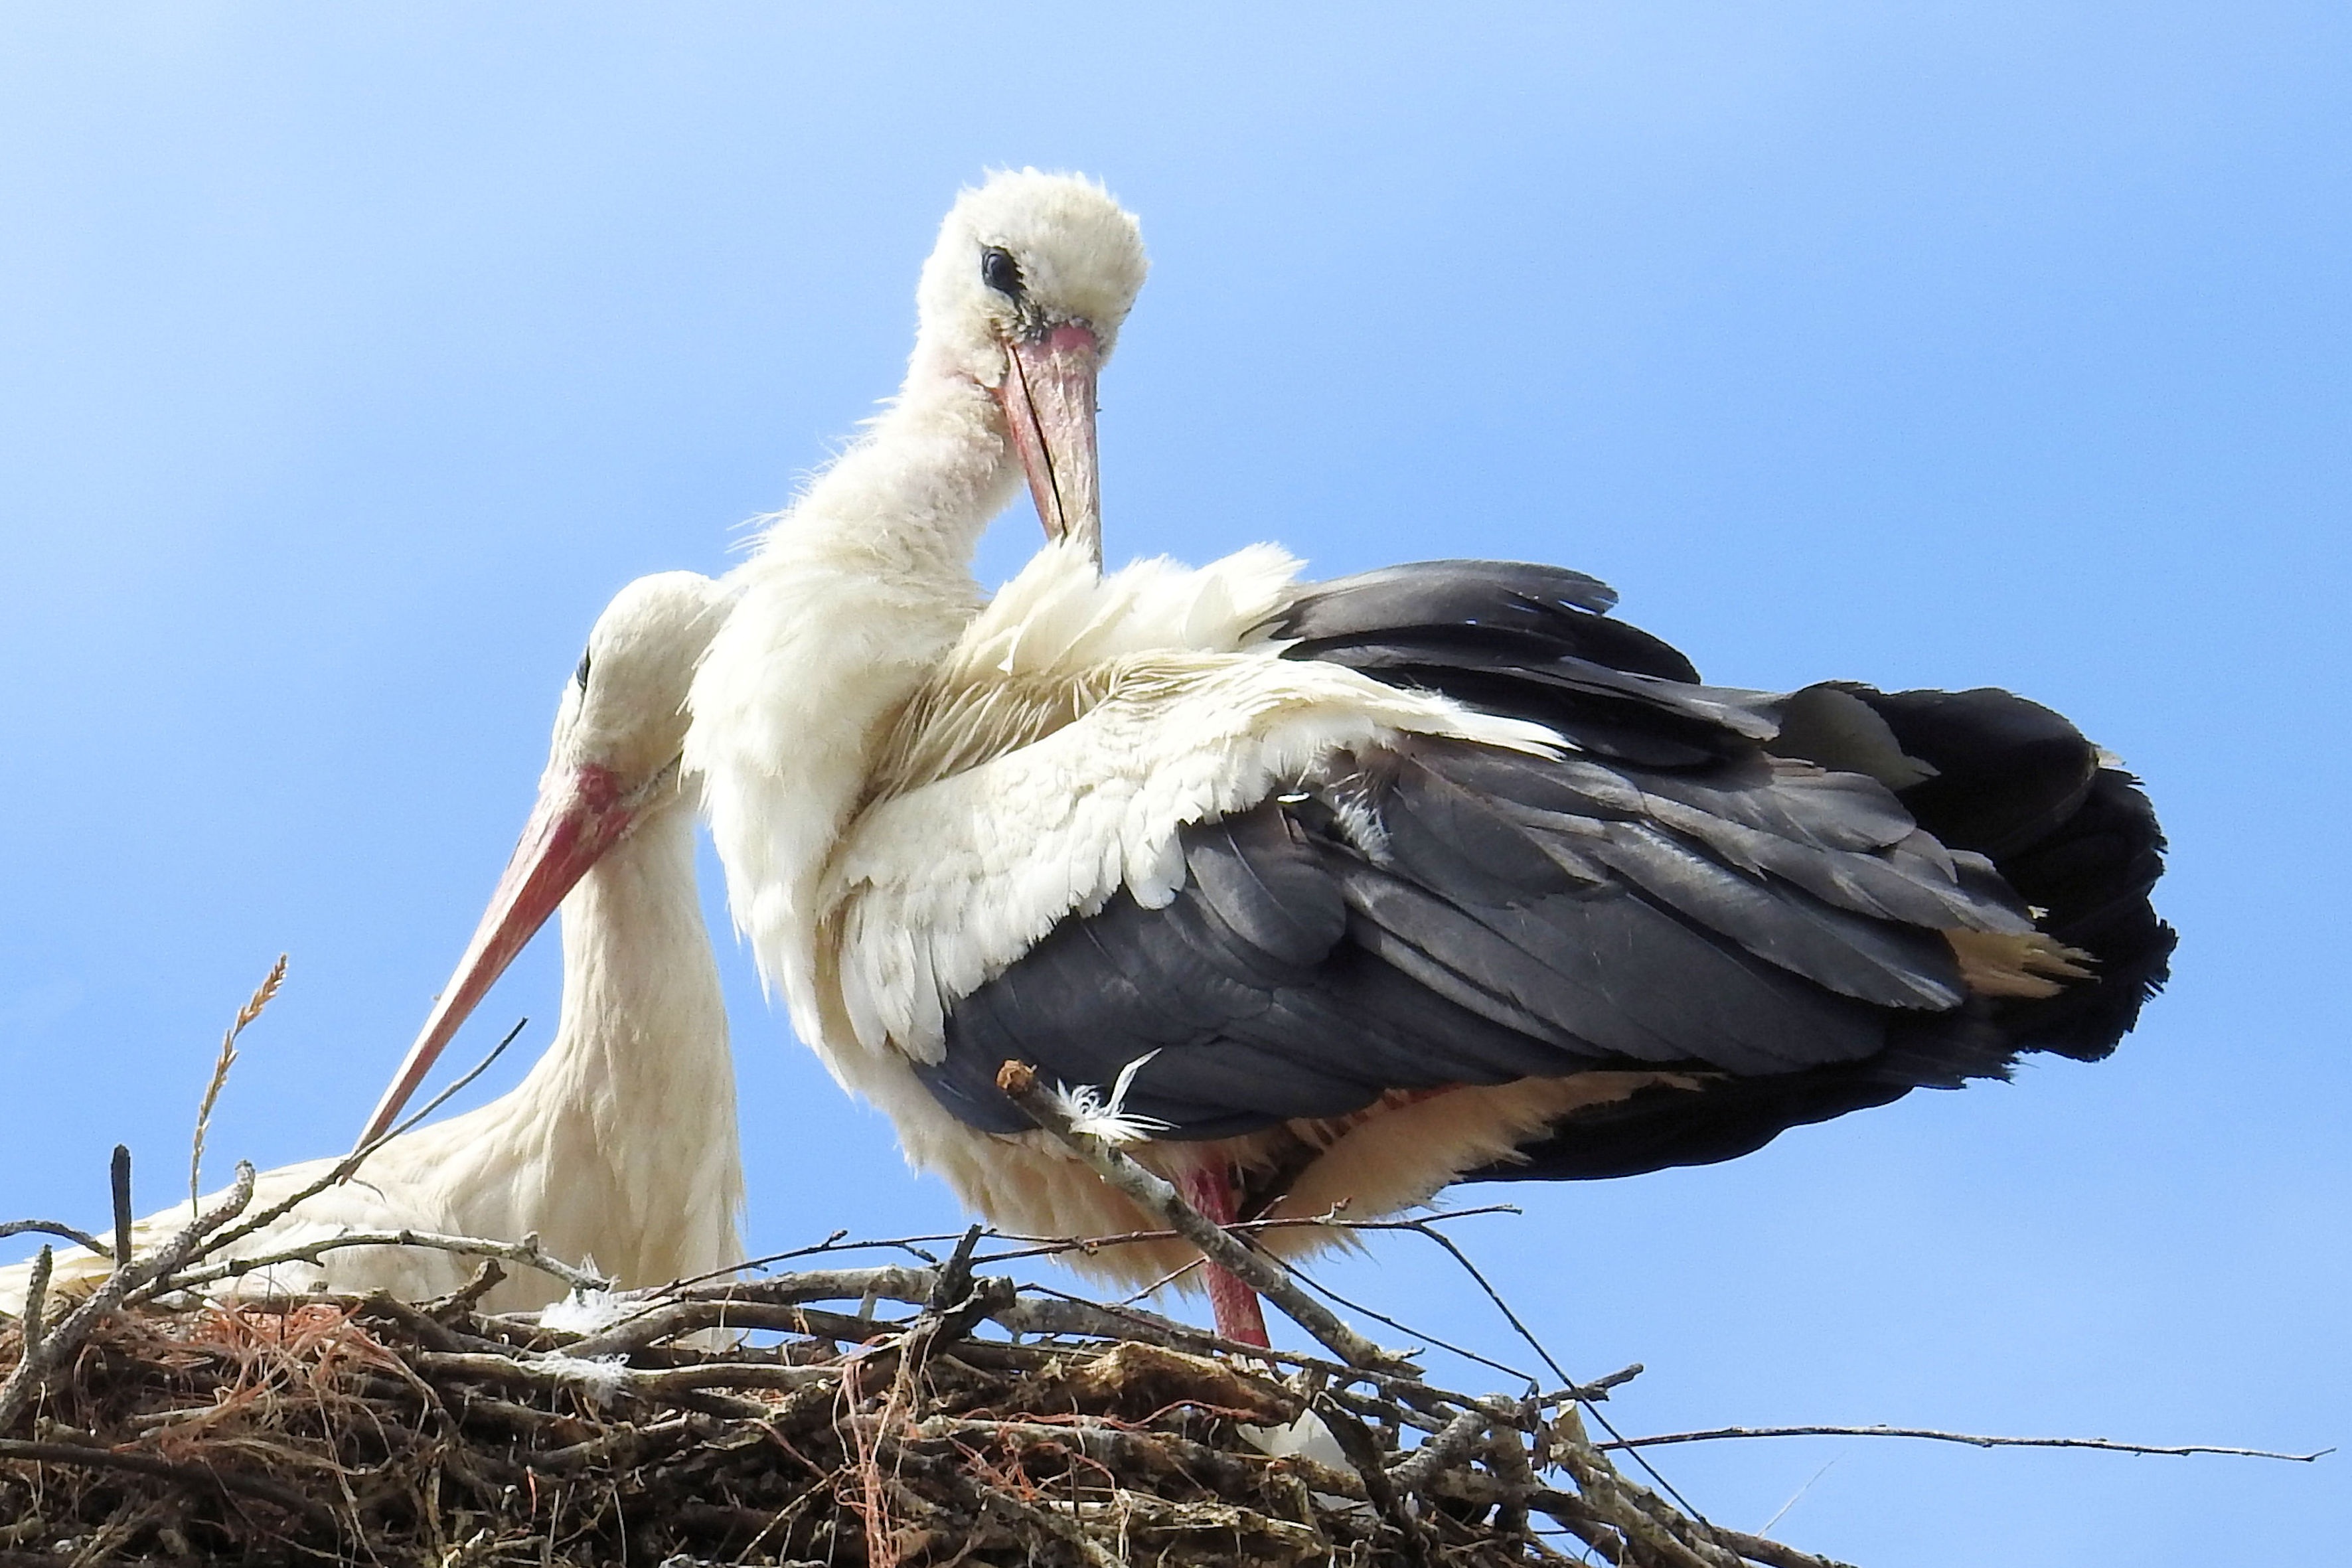
bird, wing, pelican, wildlife, beak, fauna, stork, birds, vertebrate, white stork, storks, rattle stork, stork couple, storchennest, ciconiiformes